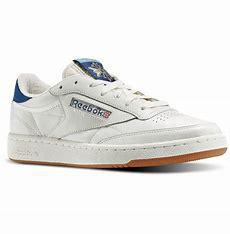
Brand: Reebok
Model: Club C 85 Mu